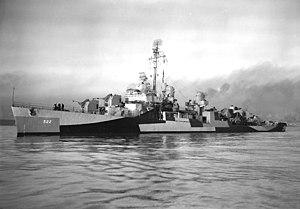
L'USS Luce (DD-522) est un destroyer de classe Fletcher en service dans la Marine des États-Unis pendant la Seconde Guerre mondiale. Il est nommé en l'honneur du contre-amiral Stephen Luce.
Cette liste dresse les plus grandes catastrophes maritimes pendant la Seconde Guerre mondiale au regard du nombre de victimes. Du fait de son contexte, une Seconde Guerre mondiale sanguinaire entachée de nombreux drames, ces catastrophes resteront longtemps quasi ignorées.